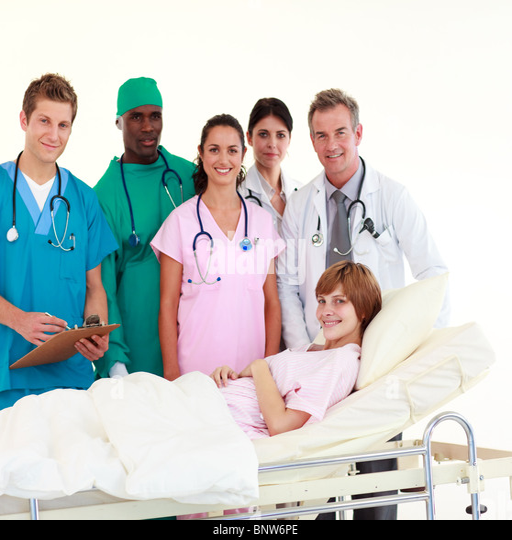
doctors attending to a patient